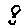
Label: 8